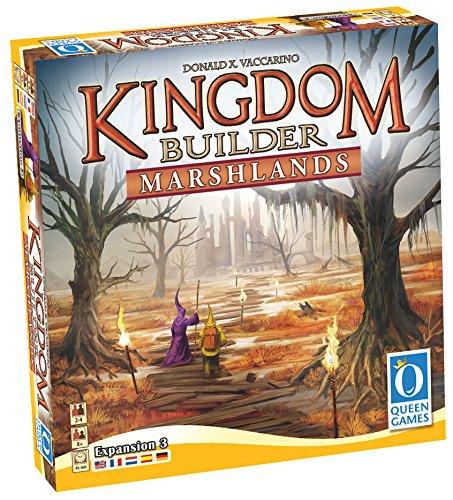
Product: Kingdom Builder Expansion: Marshlands Board Game (2-4 Player)
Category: Toys & Games | Games & Accessories | Board Games
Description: Strategy game for the whole family.
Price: $19.87
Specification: ProductDimensions:11.6x11.6x2.6inches|ItemWeight:2.07pounds|ShippingWeight:2.07pounds(Viewshippingratesandpolicies)|DomesticShipping:ItemcanbeshippedwithinU.S.|InternationalShipping:Thisitemisnoteligibleforinternationalshipping.LearnMore|ShippingAdvisory:Thisitemmustbeshippedseparatelyfromotheritemsinyourorder.Additionalshippingchargeswillnotapply.|ASIN:B01BWYQOC0|Itemmodelnumber:10072|Manufacturerrecommendedage:8-9years